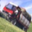
Label: truck